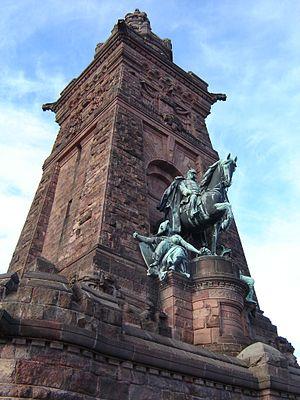
Le monument du Kyffhäuser, aussi appelé le monument de Barberousse, est un monument construit au sommet du massif Kyffhäuser près de Bad Frankenhausen en Allemagne centrale. C'est un des nombreux édifices monumentals érigés en l'honneur de l'empereur Guillaume Iᵉʳ dans toute l'Allemagne à l'époque wilhelmienne. Il a été édifié entre 1890 et 1896 sur des plans de l'architecte Bruno Schmitz qui a également conçu le monument de la Bataille des Nations à Leipzig. Le bâtiment est un but d'excursions prisé par les habitants de la région et les touristes.